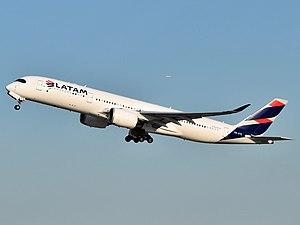
LATAM Airlines Brasil est la plus grande compagnie aérienne du Brésil, ainsi que de toute l'Amérique latine, étant également leader dans l'Hémisphère Sud en nombre de passagers transportés. Son siège se situe à São Paulo et la compagnie est basée à l'Aéroport international de Guarulhos. Comptant actuellement une flotte de 168 appareils Airbus et Boeing qui desservent 61 destinations en Amérique du Sud, Amérique centrale, Amérique du Nord et Europe, TAM a intégré le 13 mai 2010 l'alliance de compagnies aériennes Star Alliance, qu'elle a cependant quittée le 31 mars 2014 pour rejoindre Oneworld suite à sa fusion avec LAN Airlines. Néanmoins, suite au rachat d'une partie du capital de sa holding par Delta Air Lines, le groupe a annoncé son départ de l'alliance en 2019.